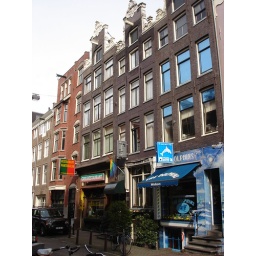
the golden bear - i was in the room at the very top under the gable - 3 very very steep staircases !